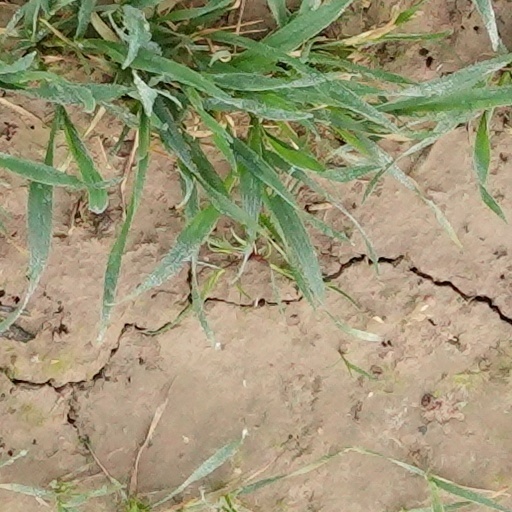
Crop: wheat